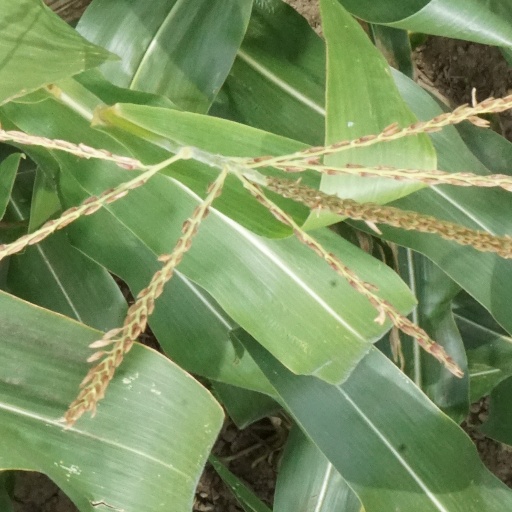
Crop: maize; corn